Candy Maldonado

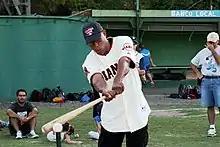
Maldonado at a free baseball clinic in Argentina in 2009.

Maldonado was a better hitter on the road than at home, with a batting average which was 51 points higher in road games than in home games.